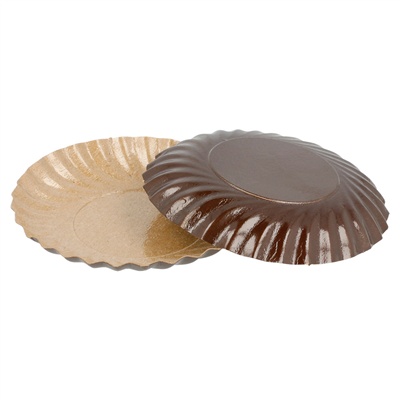
MINI PLATEAUX  380 G/M2 Ø 9 CM CHOCOLAT/PRALINÉ CARTON (200 UNITÉS)
Un plat avec une forme ondulée et des rebords sur les côtés pour maintenir le produit en place. Il est fait en carton à double face, avec deux couleurs différentes : une couleur chocolat et une autre couleur praliné. Vous pouvez utiliser la face qui convient le mieux en fonction du type de gâteau ou de tarte. La surface est brillante pour une meilleure présentation.
Brand: gdp
Category: Home & Garden > Kitchen & Dining > Tableware > Serveware > Cake Boards